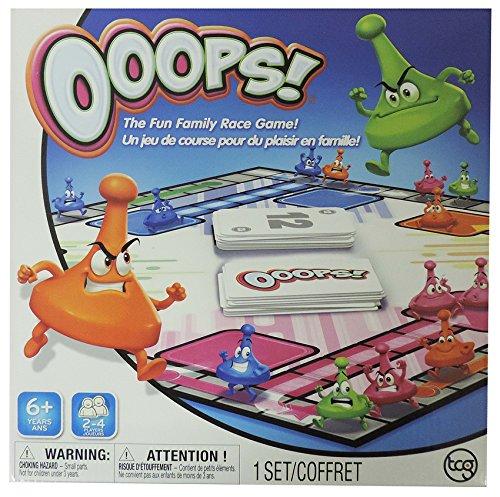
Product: TCG Toys Ooops!
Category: Toys & Games | Games & Accessories | Travel Games
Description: Fun for the entire family.
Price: $9.45
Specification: ProductDimensions:10x0.2x10inches|ItemWeight:5.3ounces|ShippingWeight:14.4ounces(Viewshippingratesandpolicies)|ShippingAdvisory:Thisitemmustbeshippedseparatelyfromotheritemsinyourorder.Additionalshippingchargeswillnotapply.|ASIN:B073ZJTXGH|Itemmodelnumber:1005|Manufacturerrecommendedage:36months-12years